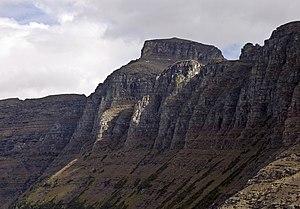
Pollock Mountain au-dessus du mur de jardin dans le parc national des Glaciers, dans le Montana, aux États-Unis, depuis Logan Pass.